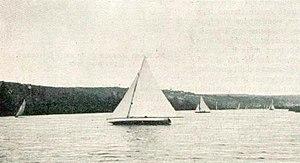
'Crabe II', le yacht du comte Chabannes La Palice, médaille d'argent ½ – 1 tonneau lors des JO 1900.
Les régates ont eu lieu à Meulan pour les bateaux jusqu'à 10 tonneaux, au Havre pour les bateaux de 10 tonneaux et plus.
Gabriel Charles Jean Le Bret, né le 26 octobre 1872 à Paris et mort le 23 décembre 1947 à Paris, est un ingénieur, industriel et skipper français.
Félix Émile Marcotte est un skipper français né le 12 juin 1865 à New York et mort le 26 juillet 1953 à Avon.
Jacques Baudrier est un skipper français né le 4 mai 1872 à Paris.